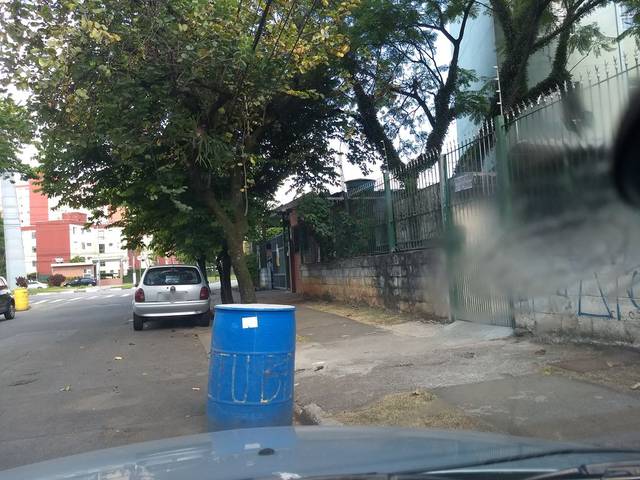
Region: Brazil
Coordinates: -23.516, -46.789